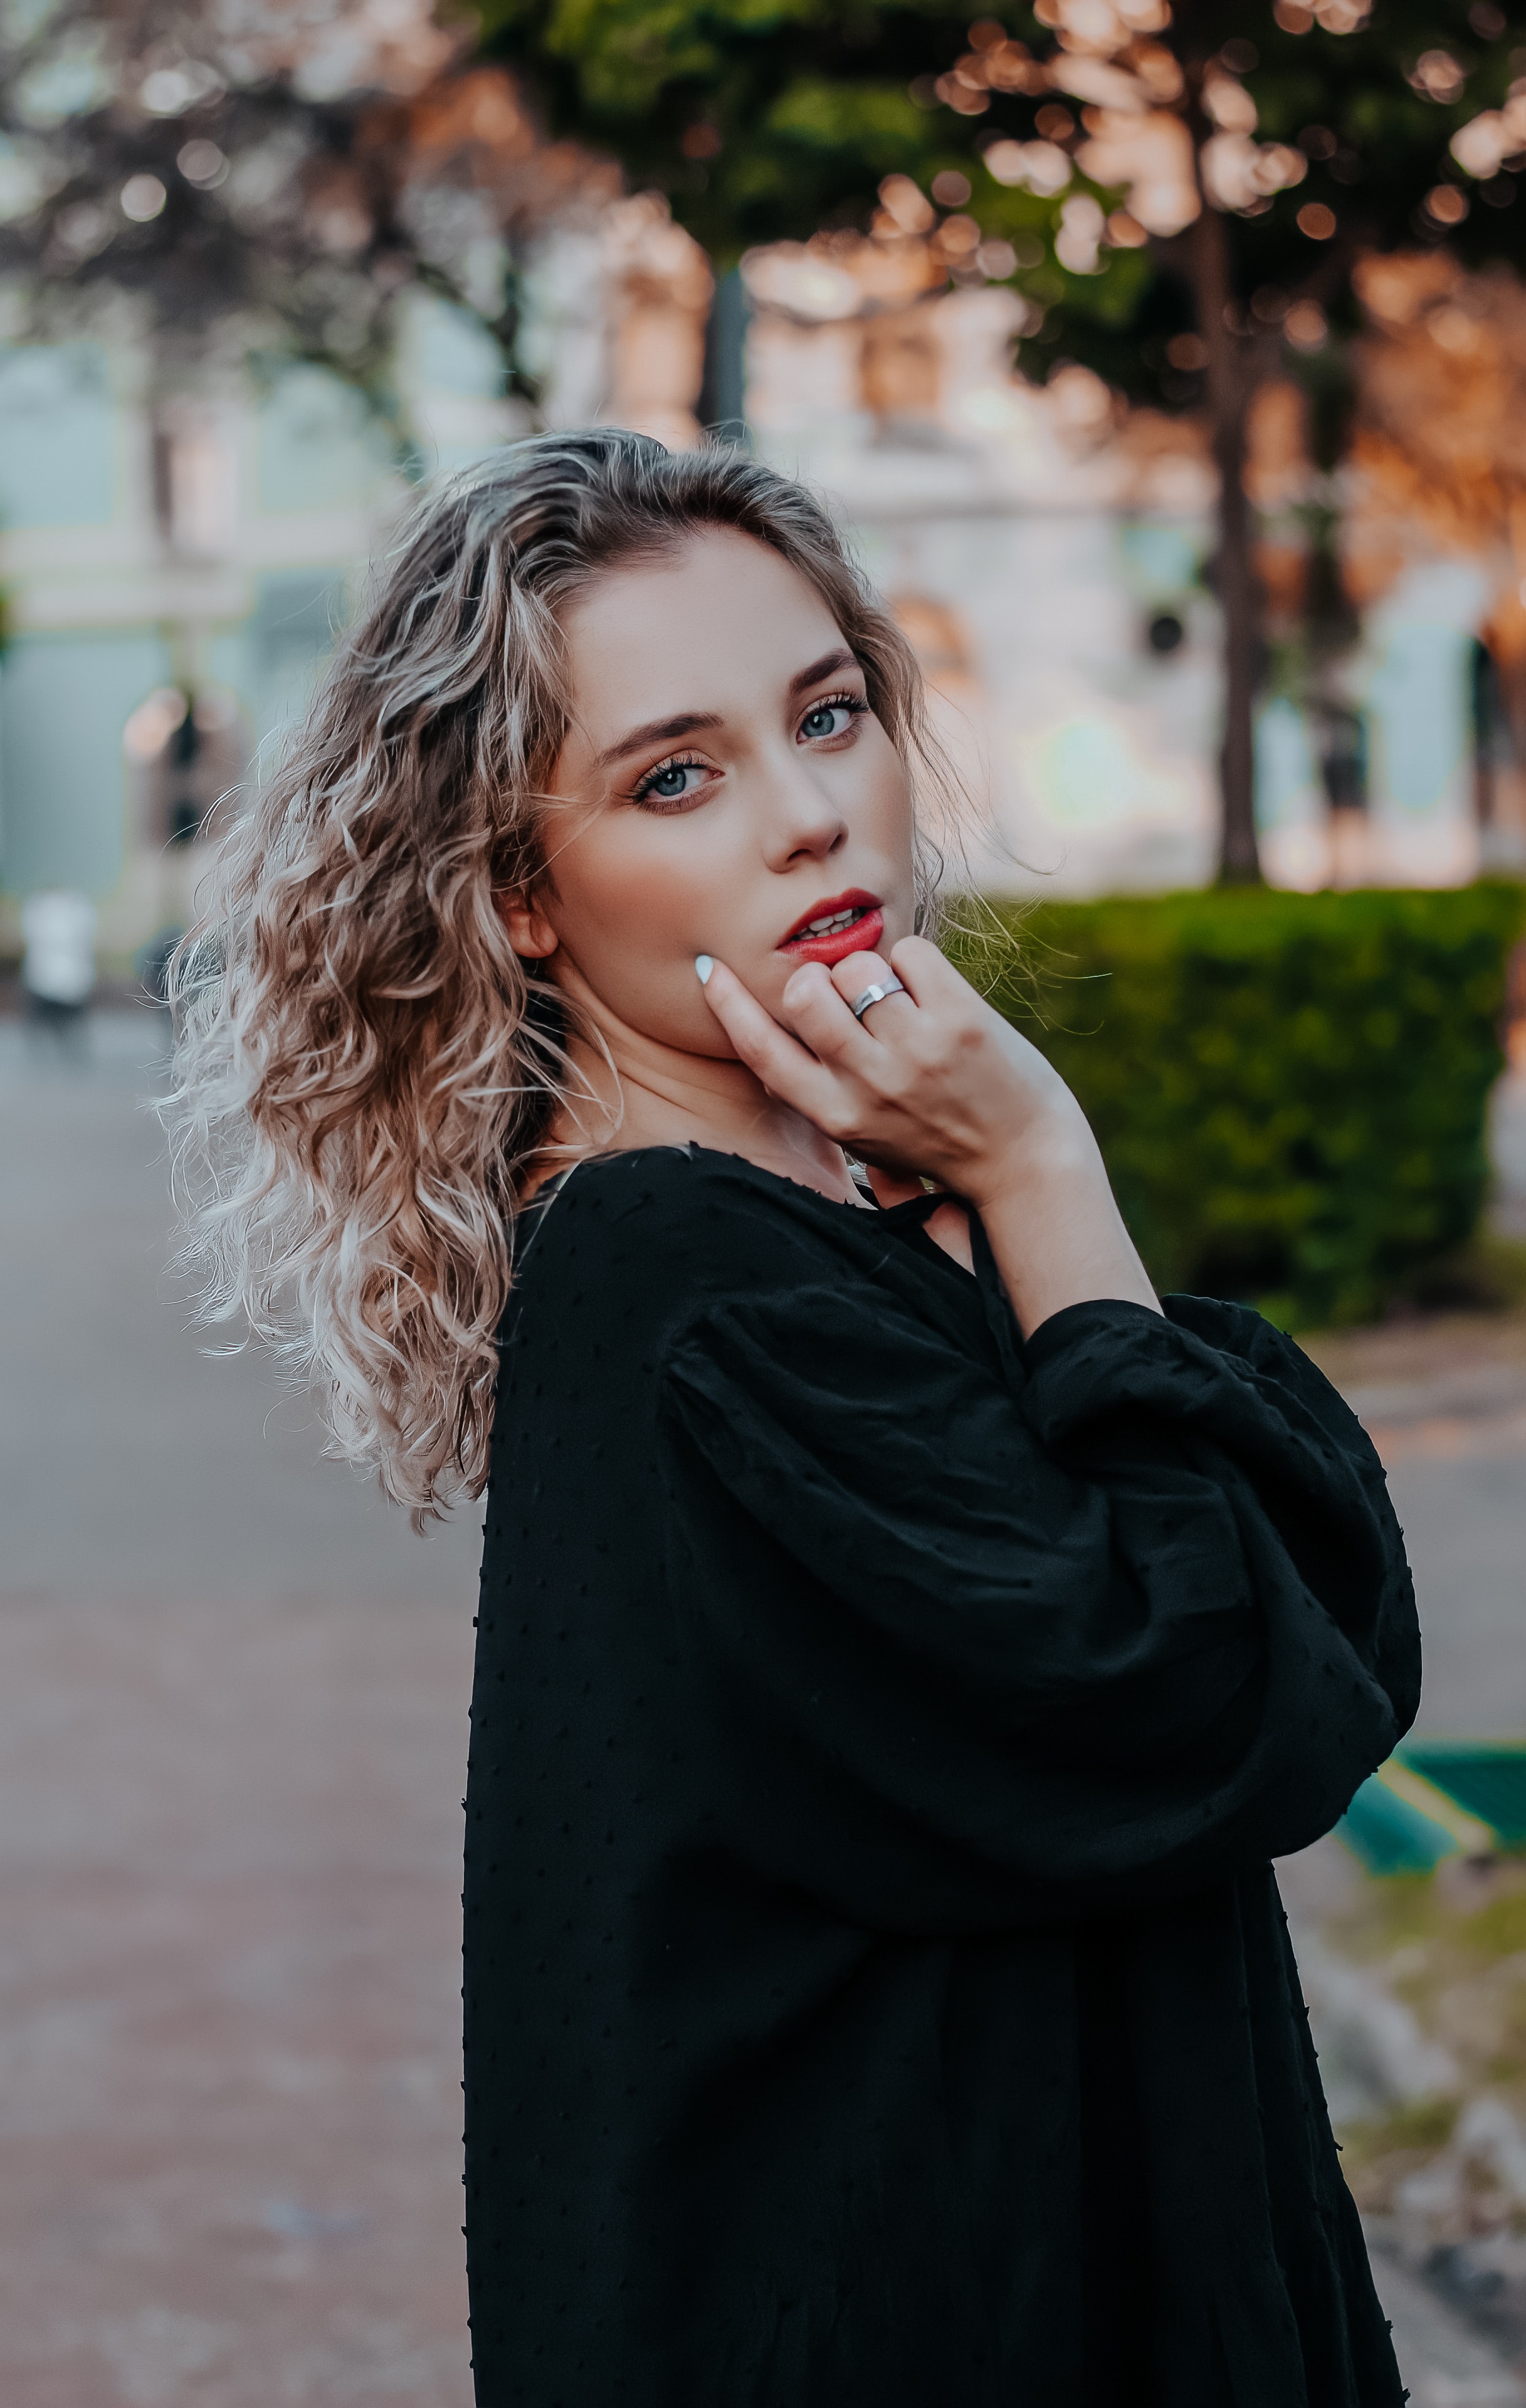
woman, lip, hairstyle, shoulder, eye, plant, flash photography, neck, sleeve, gesture, grey, happy, cool, black hair, eyewear, blazer, grass, formal wear, long hair, fashion design, electric blue, blond, jewellery, event, brown hair, fashion accessory, fur, sitting, fashion model, pattern, portrait photography, denim, winter, top, street, portrait, photo shoot, laugh, tuxedo